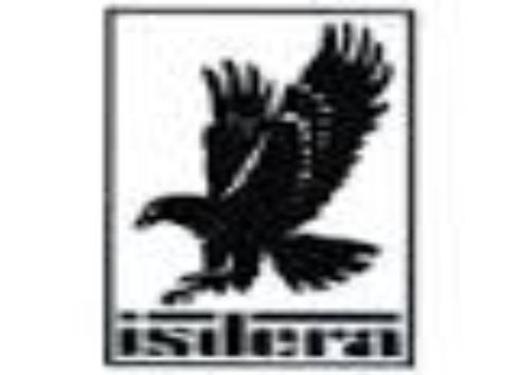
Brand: isdera
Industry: Transportation